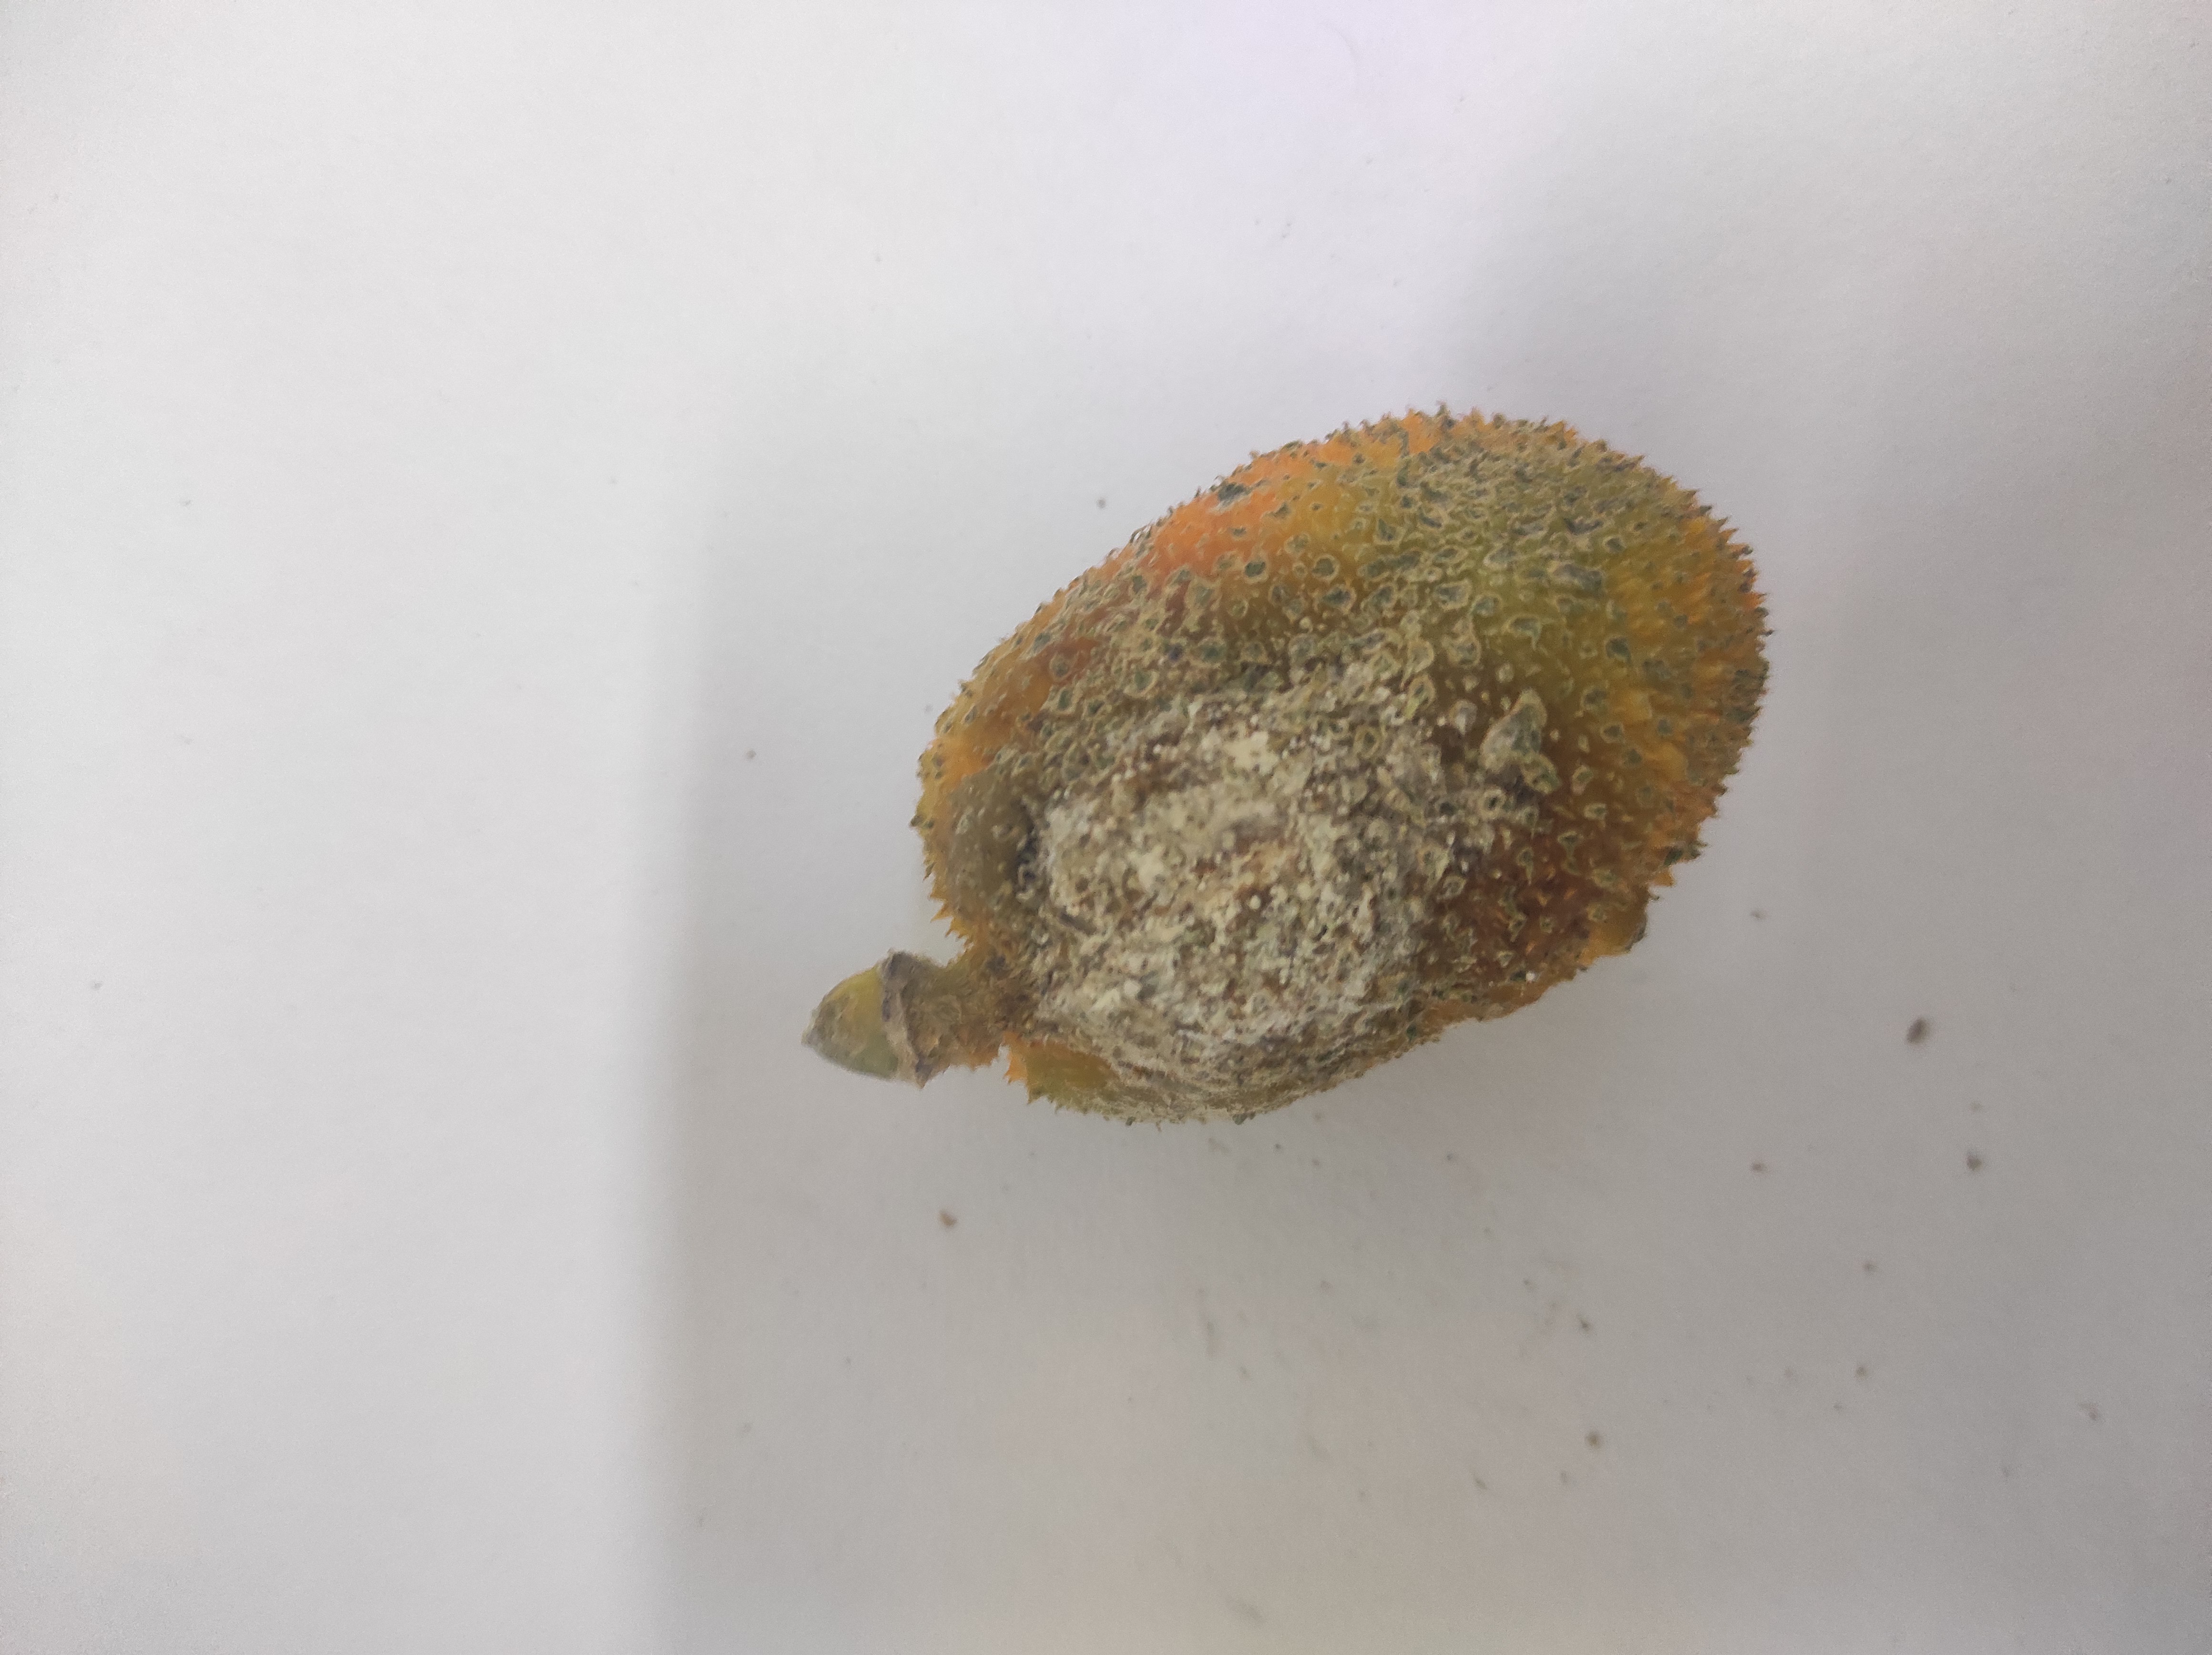
Crop: Spiny Gourd
Condition: Damaged